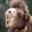
Label: camel